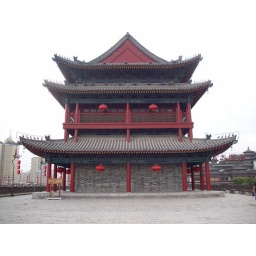
tower on the wall in xian